Centennial Olympic Park bombing

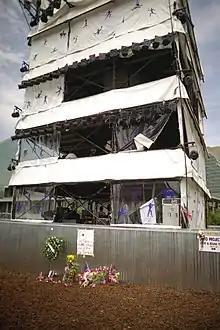
Memorial to the victims of the bombing at the base of the sound tower

FBI Agent David (Woody) Johnson received notice that a call to 911 was placed about 18 minutes before the bomb detonated warning that a bomb would go off at the park within 30 minutes by "a white male with an indistinguishable American accent".